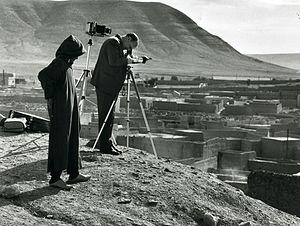
L'Institut du patrimoine culturel de l'Espagne est l'agence gouvernementale dédiée à la conservation et la restauration du patrimoine culturel espagnol tel que défini notamment par la loi 16/1985 du 25 juin 1985. L'institut dépend du ministère de l'Éducation, de la Culture et des Sports. Son personnel est composé de spécialistes de diverses disciplines : architectes, archéologues, ethnologues, restaurateurs, physiciens, géologues, chimistes, biologistes, documentalistes, informaticiens, photographes, bibliothécaires, archivistes et conservateurs, entre autres.
Juan Miguel Pando Barrero, né le 13 avril 1915 et mort le 10 août 1992, est un photographe espagnol.